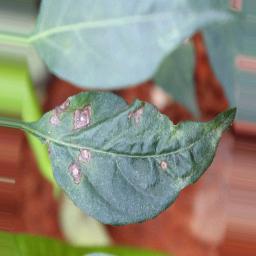
Label: cercospora